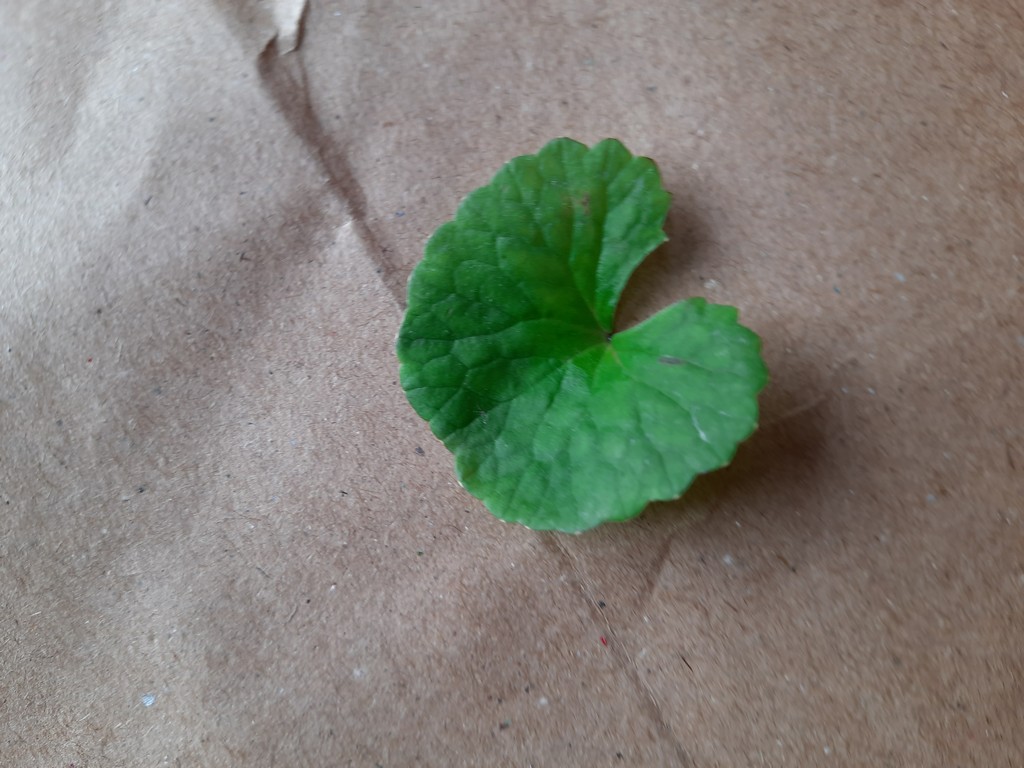
Label: Healthy